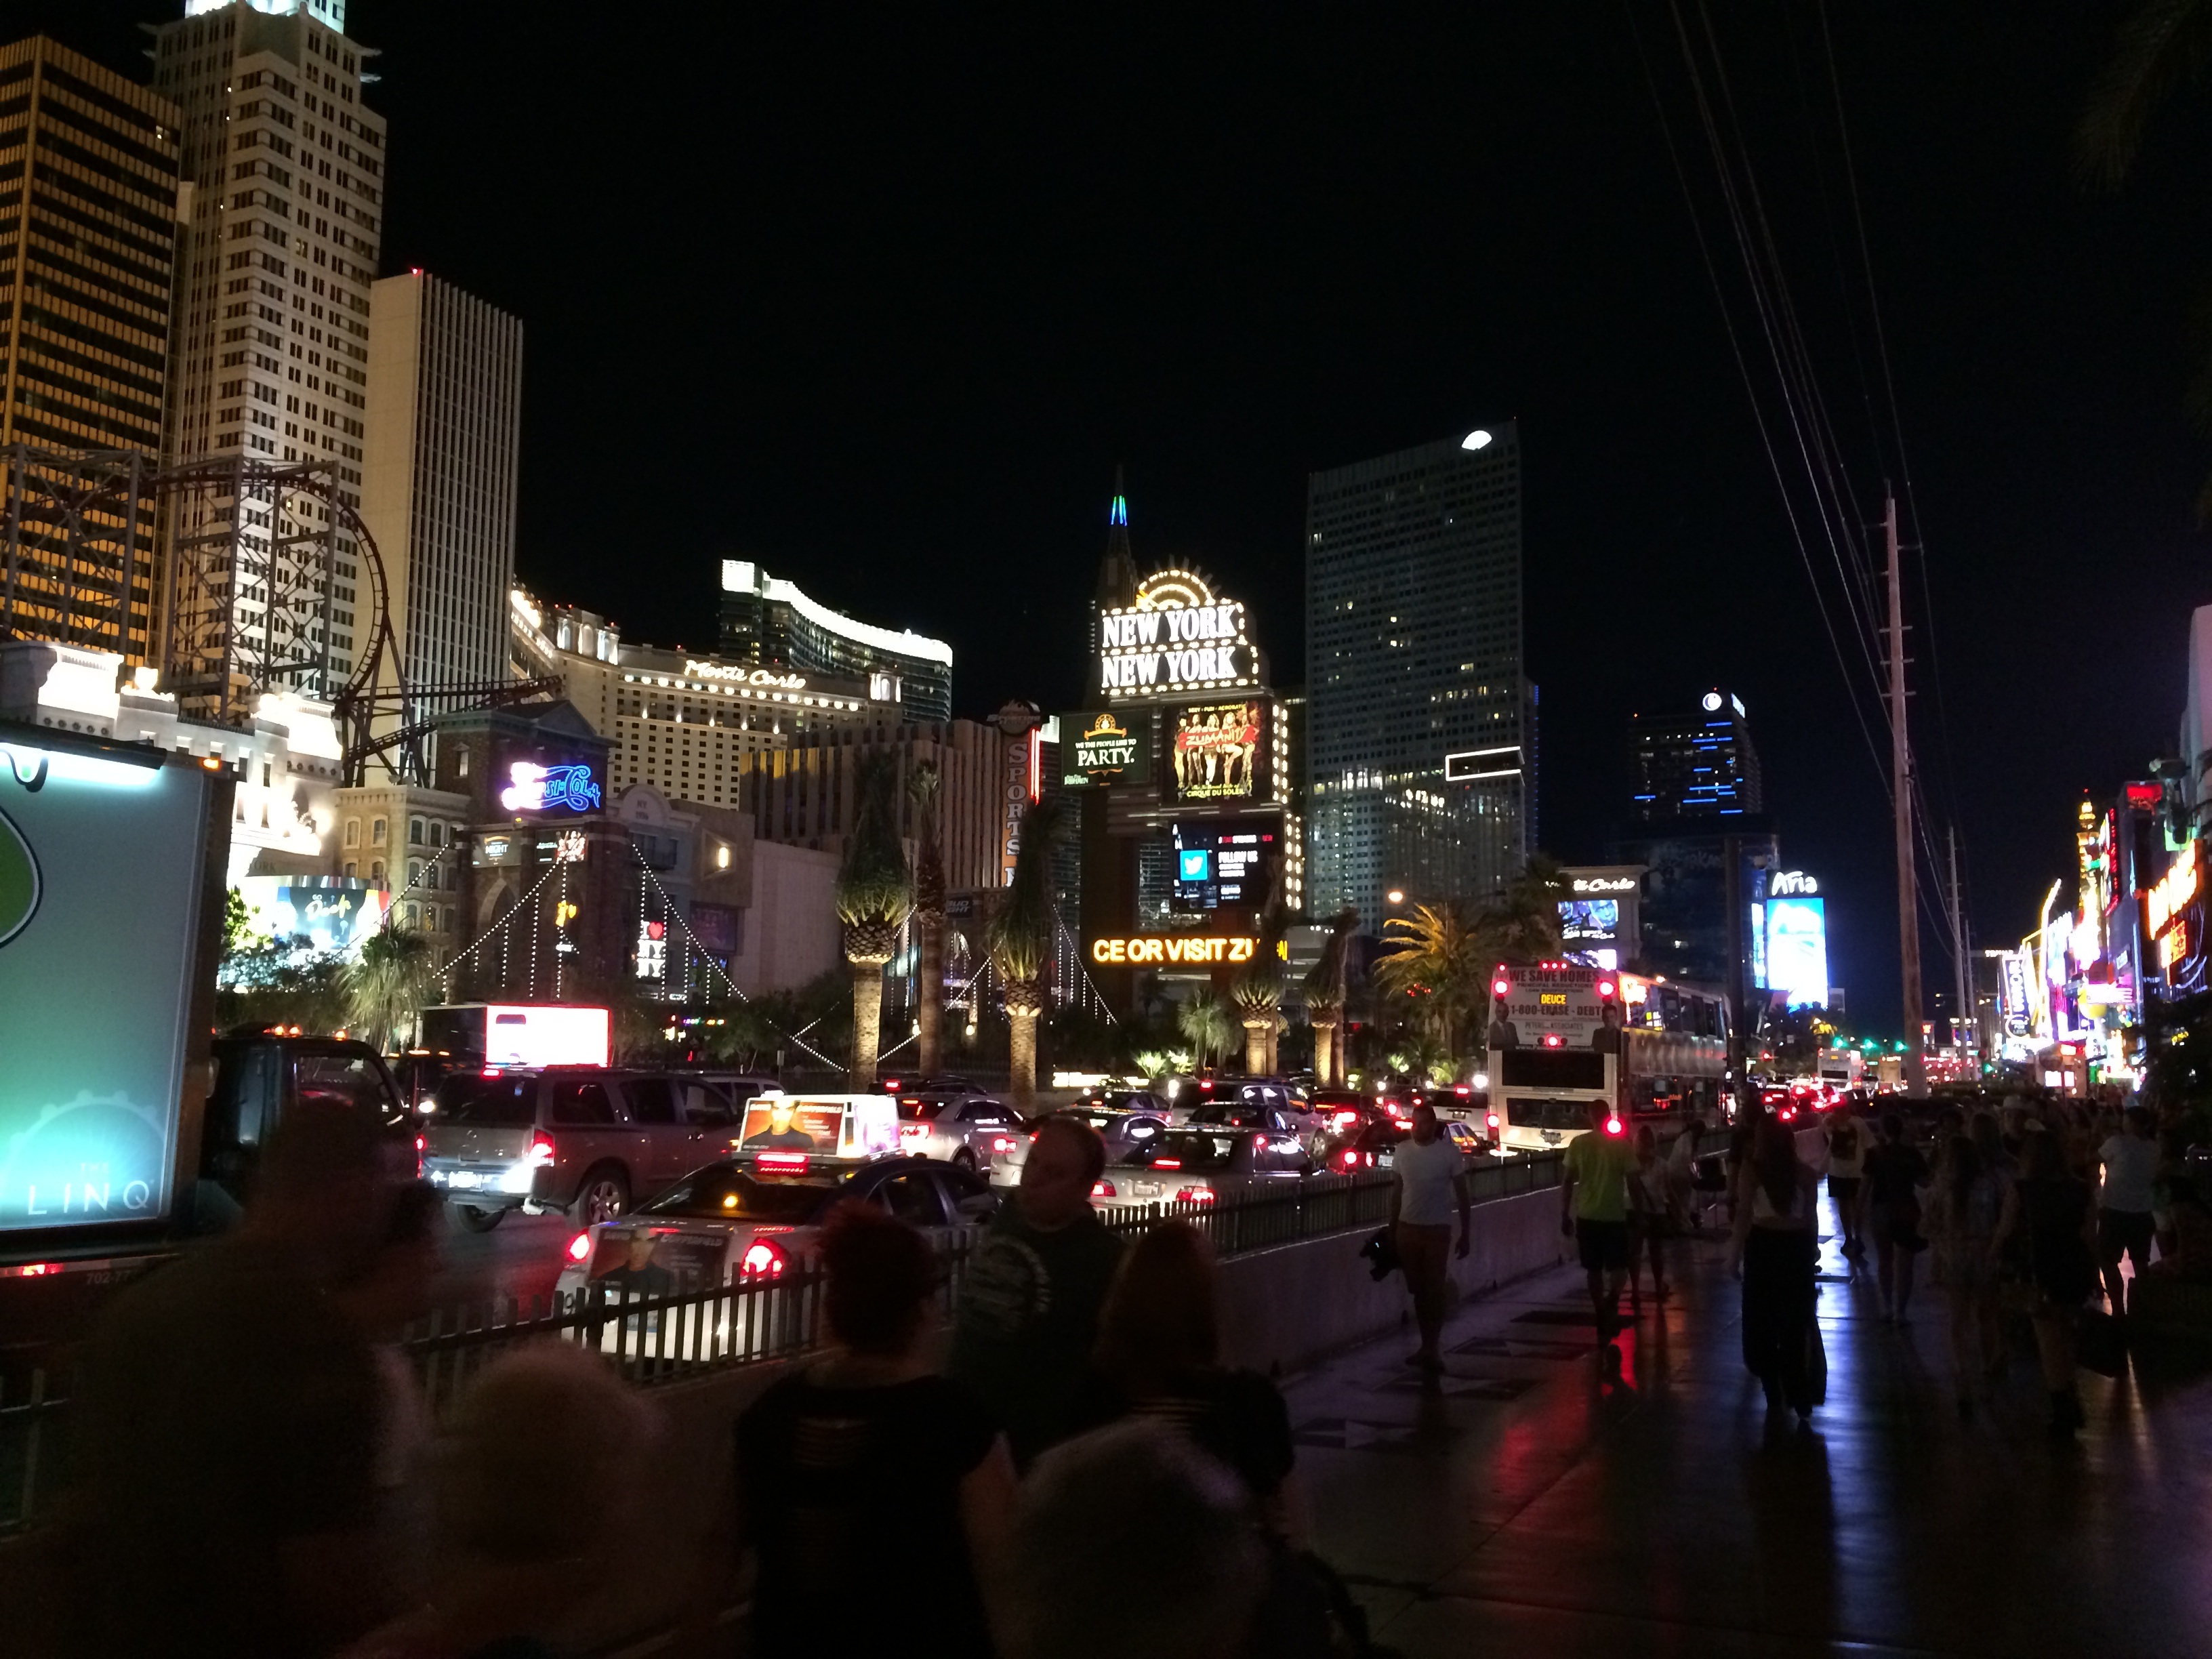
skyline, night, city, crowd, cityscape, downtown, vacation, evening, nightlife, christmas, lighting, neon, illuminated, christmas decoration, american, fun, nevada, casino, gambling, gaming, entertainment, destination, metropolis, betting, christmas lights, las vegas strip, urban area, human settlement